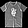
Label: T - shirt / top